Antoine Français de Nantes

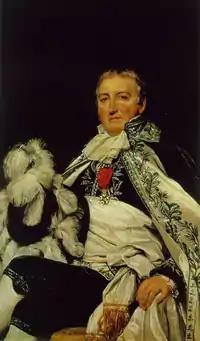
The Count Français of Nantes.

Antoine Français, comte de Nantes (17567 March 1836), better known as Français of Nantes, was a French Count active during the French Revolution and Empire.